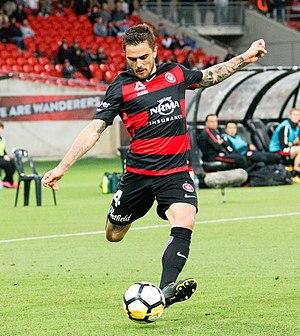
Joshua Risdon, surnommé Josh Risdon, né le 27 juillet 1992 à Bunbury, est un footballeur international australien qui évolue au poste de défenseur droit au Western United.